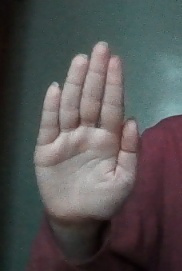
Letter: seen